Airborne Assault: Highway to the Reich

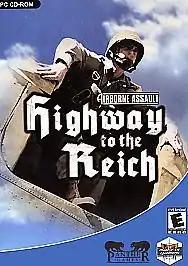

"Airborne Assault: Highway to the Reich" was released by Panther Games and Matrix Games on 1 December 2003.